Andrew Aytoun

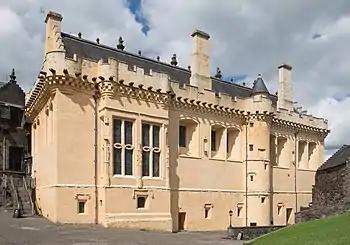
Andrew Aytoun was master of building work at Stirling Castle

Aytoun worked for James IV of Scotland, whose reign lasted from 1488 until his death at the battle of Flodden in 1513. He was regarded as a member of the king's household and bought livery clothes in "Rissilis" black.